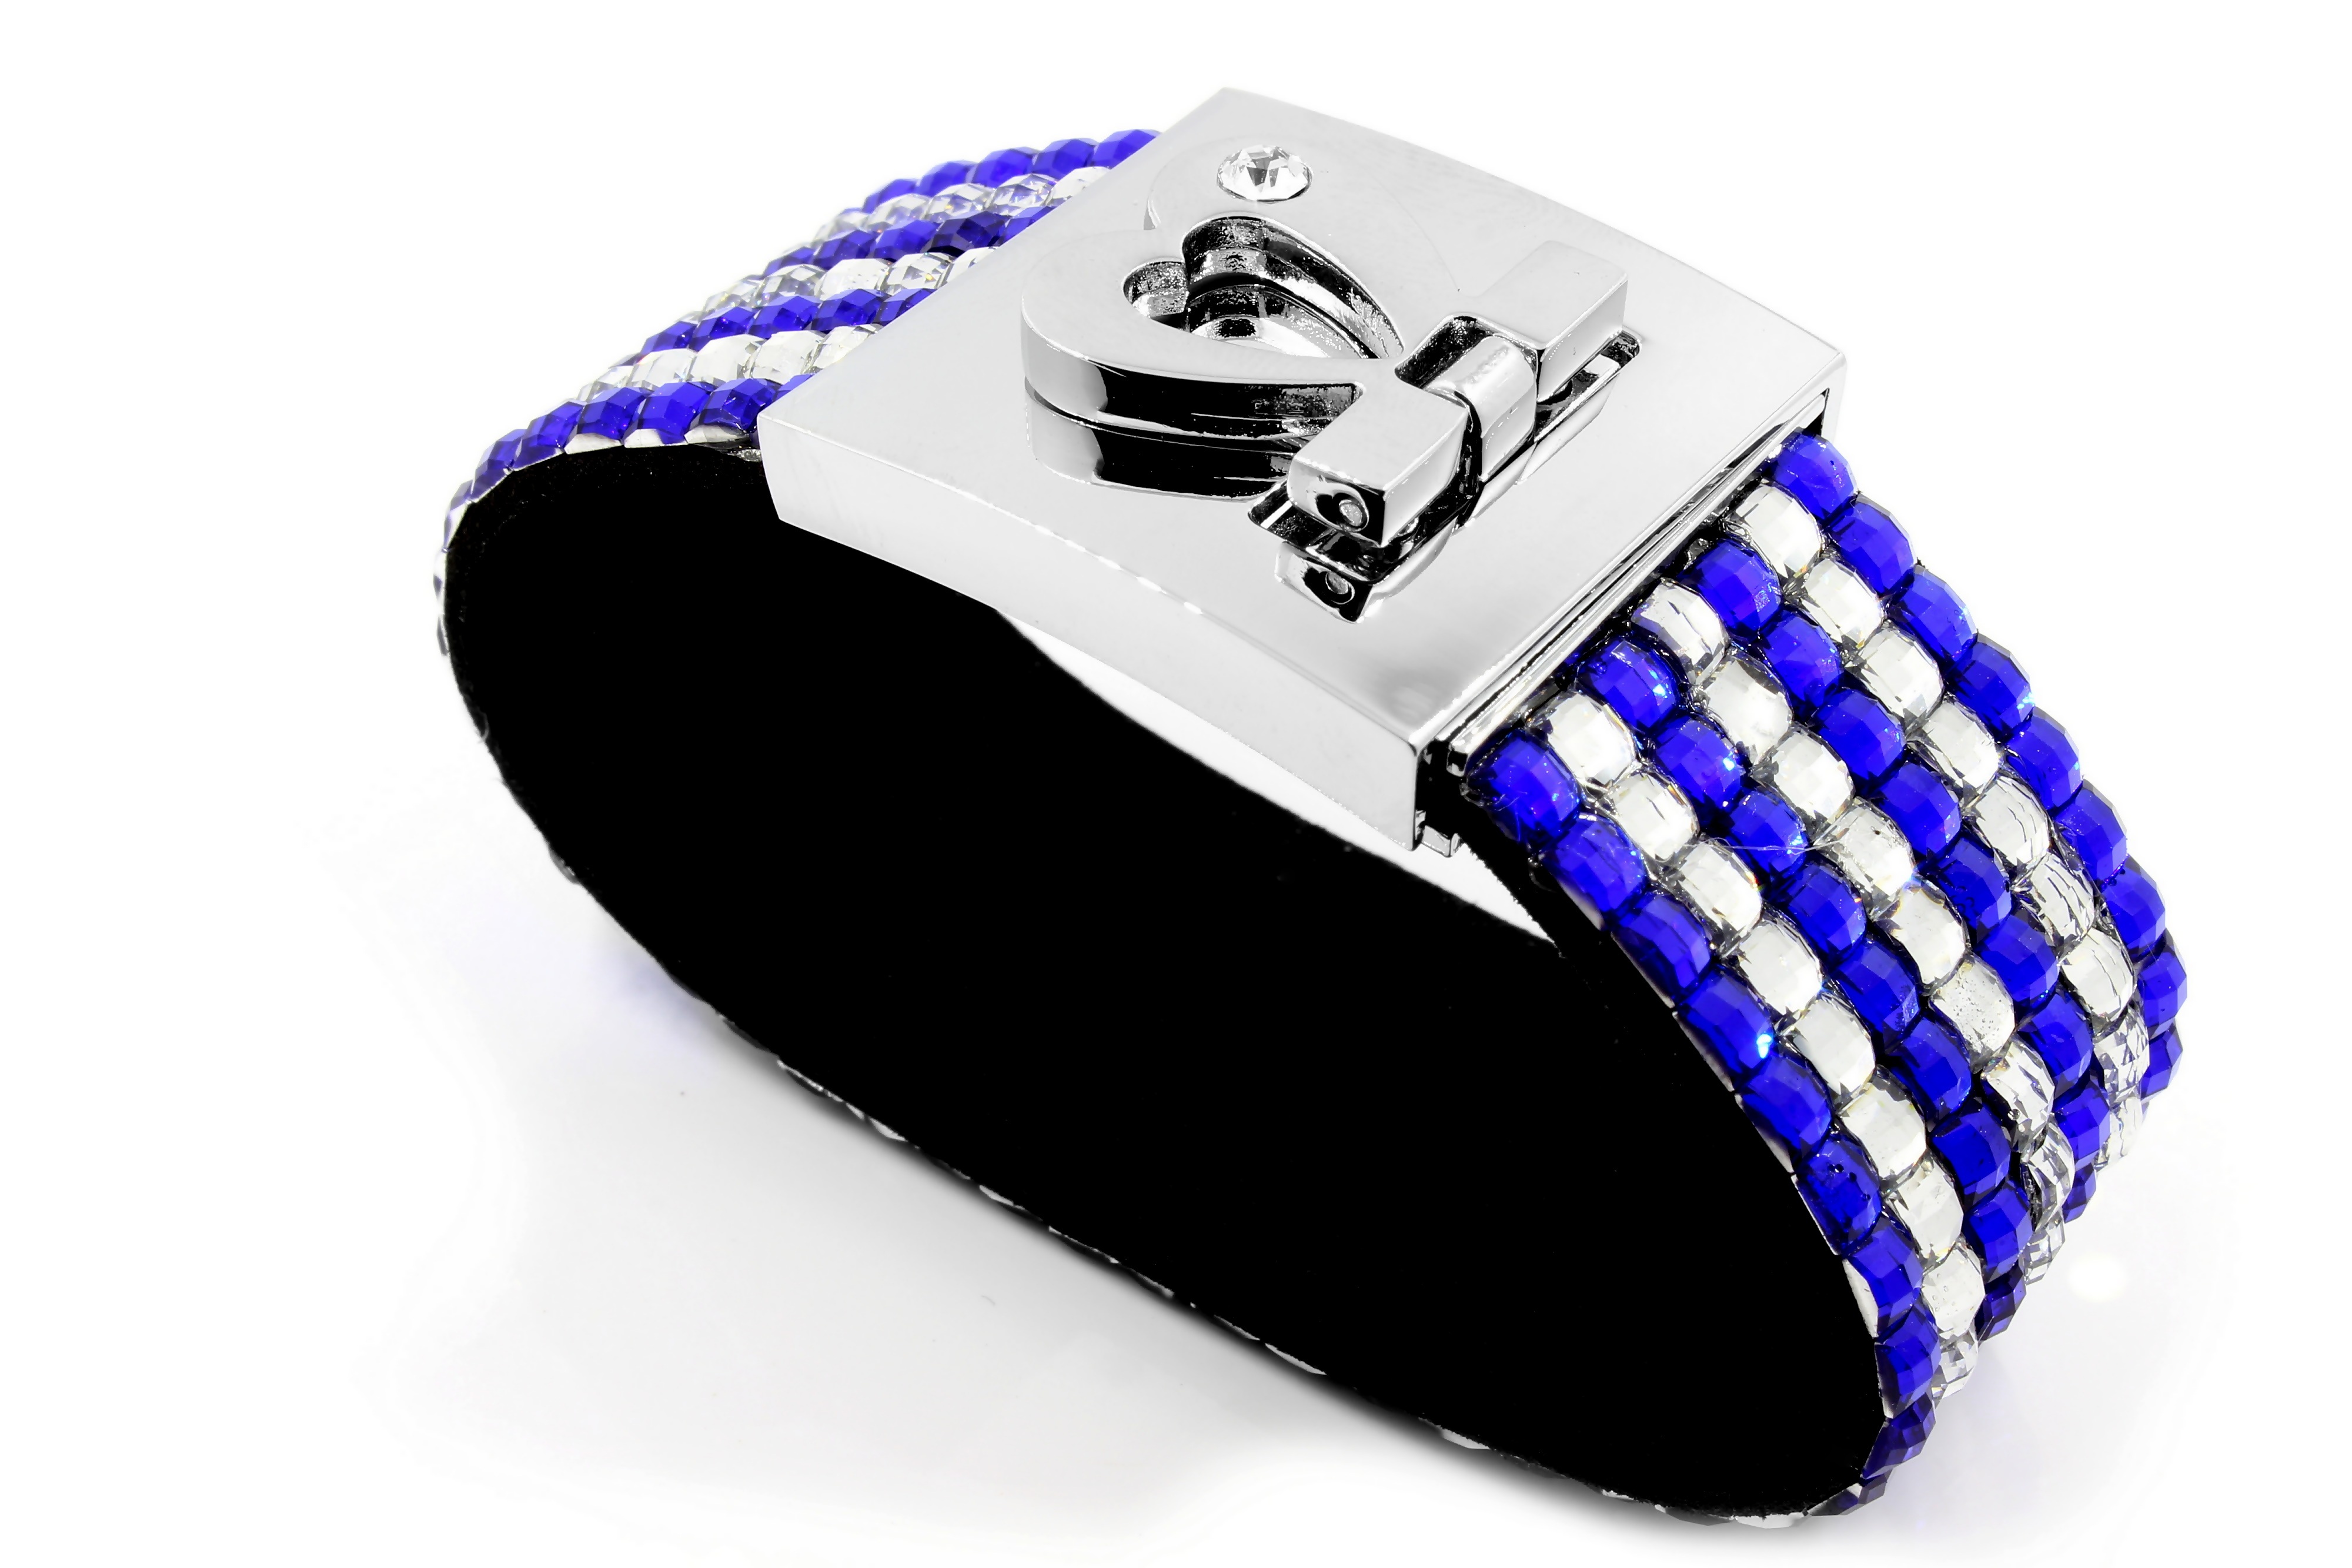
hand, white, isolated, steel, gift, decoration, banner, metal, studio, fashion, merchandise, modern, jewelry, sparkle, bracelet, jewellery, jewel, punk, background, luxury, gold, women, silver, mens, beauty, joy, commercial, trade, iron, sale, elegance, pleasure, stainless, charm, brightness, jeweler, purchase, fashion accessory